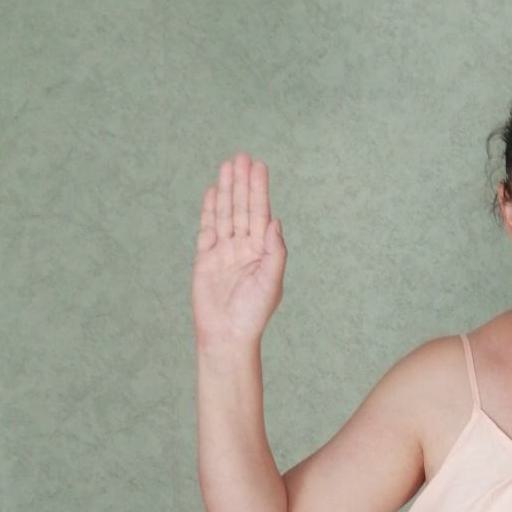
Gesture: stop